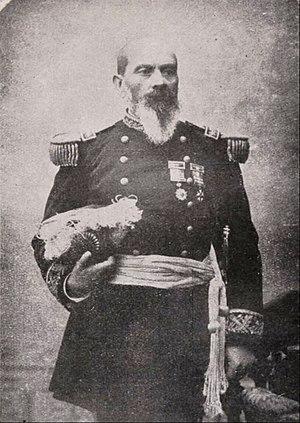
La guerre civile chilienne de 1891 fut la conséquence de l'opposition entre le Congrès National et le président José Manuel Balmaceda et se termina par le suicide de ce dernier le 18 septembre 1891 dans l'enceinte de l'ambassade argentine où il avait finalement trouvé refuge après la défaite de ses partisans.